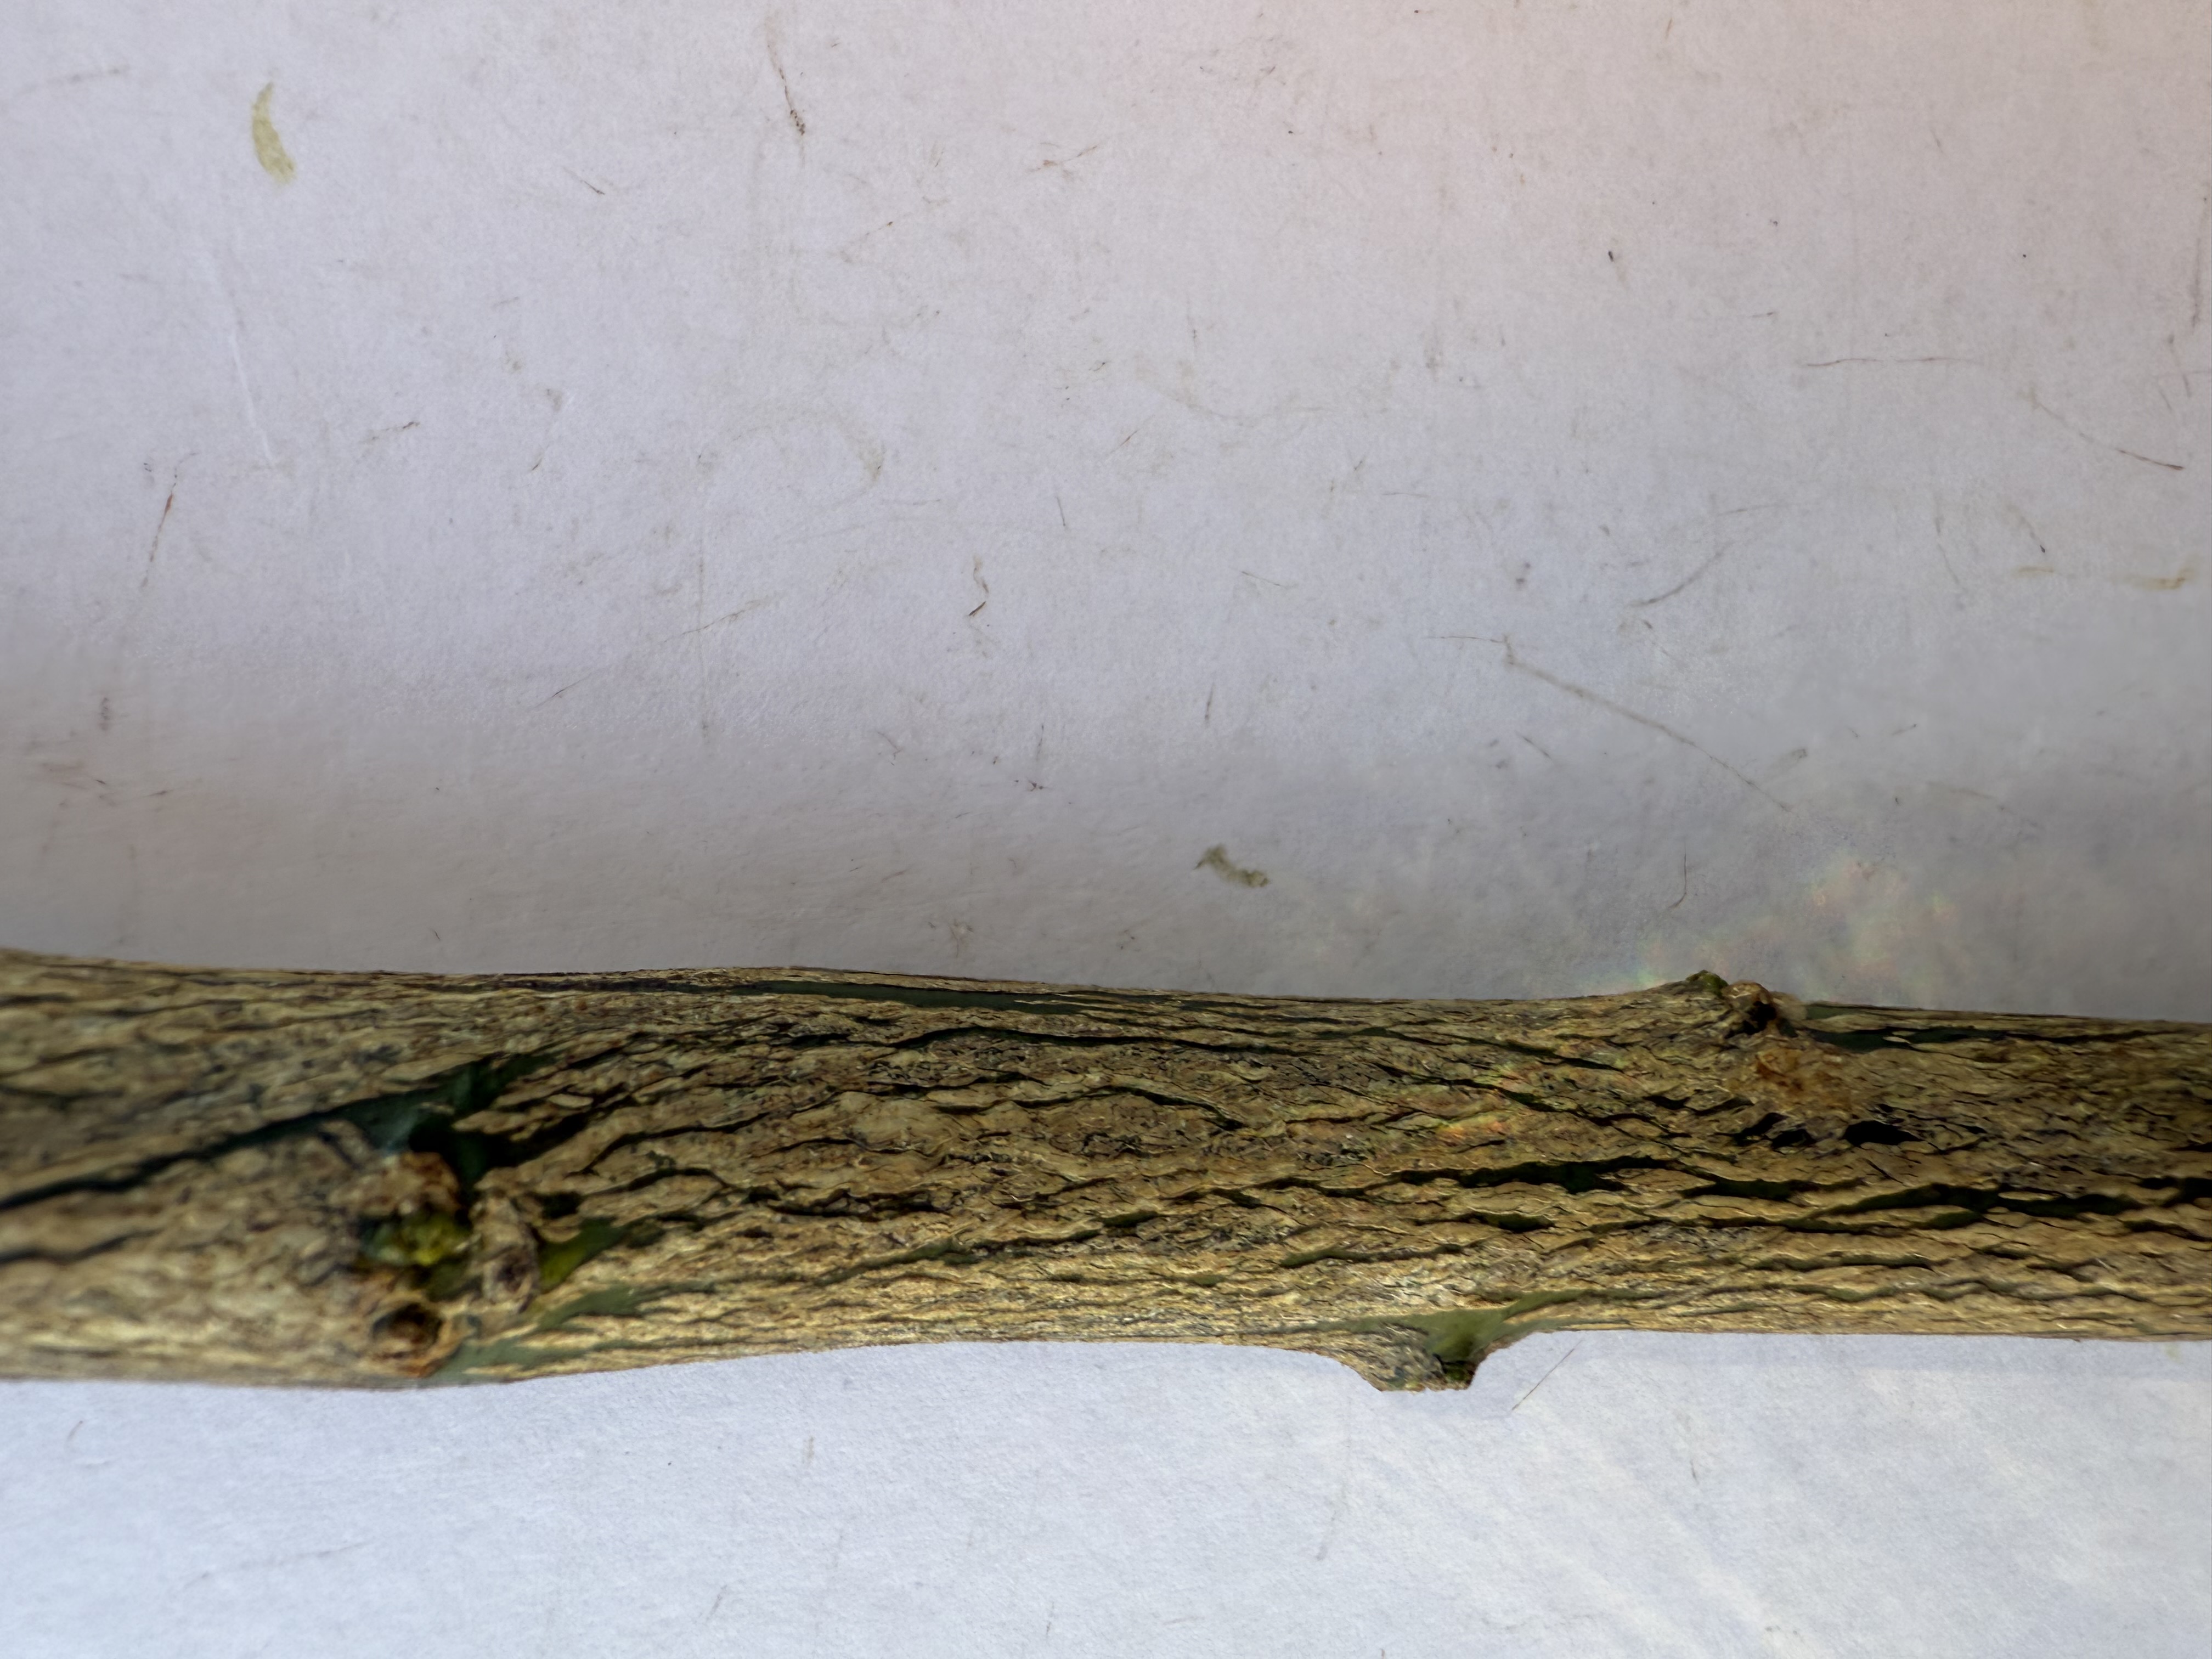
Variety: Orange